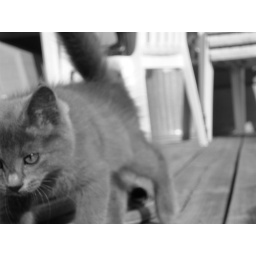
kitten in black and white